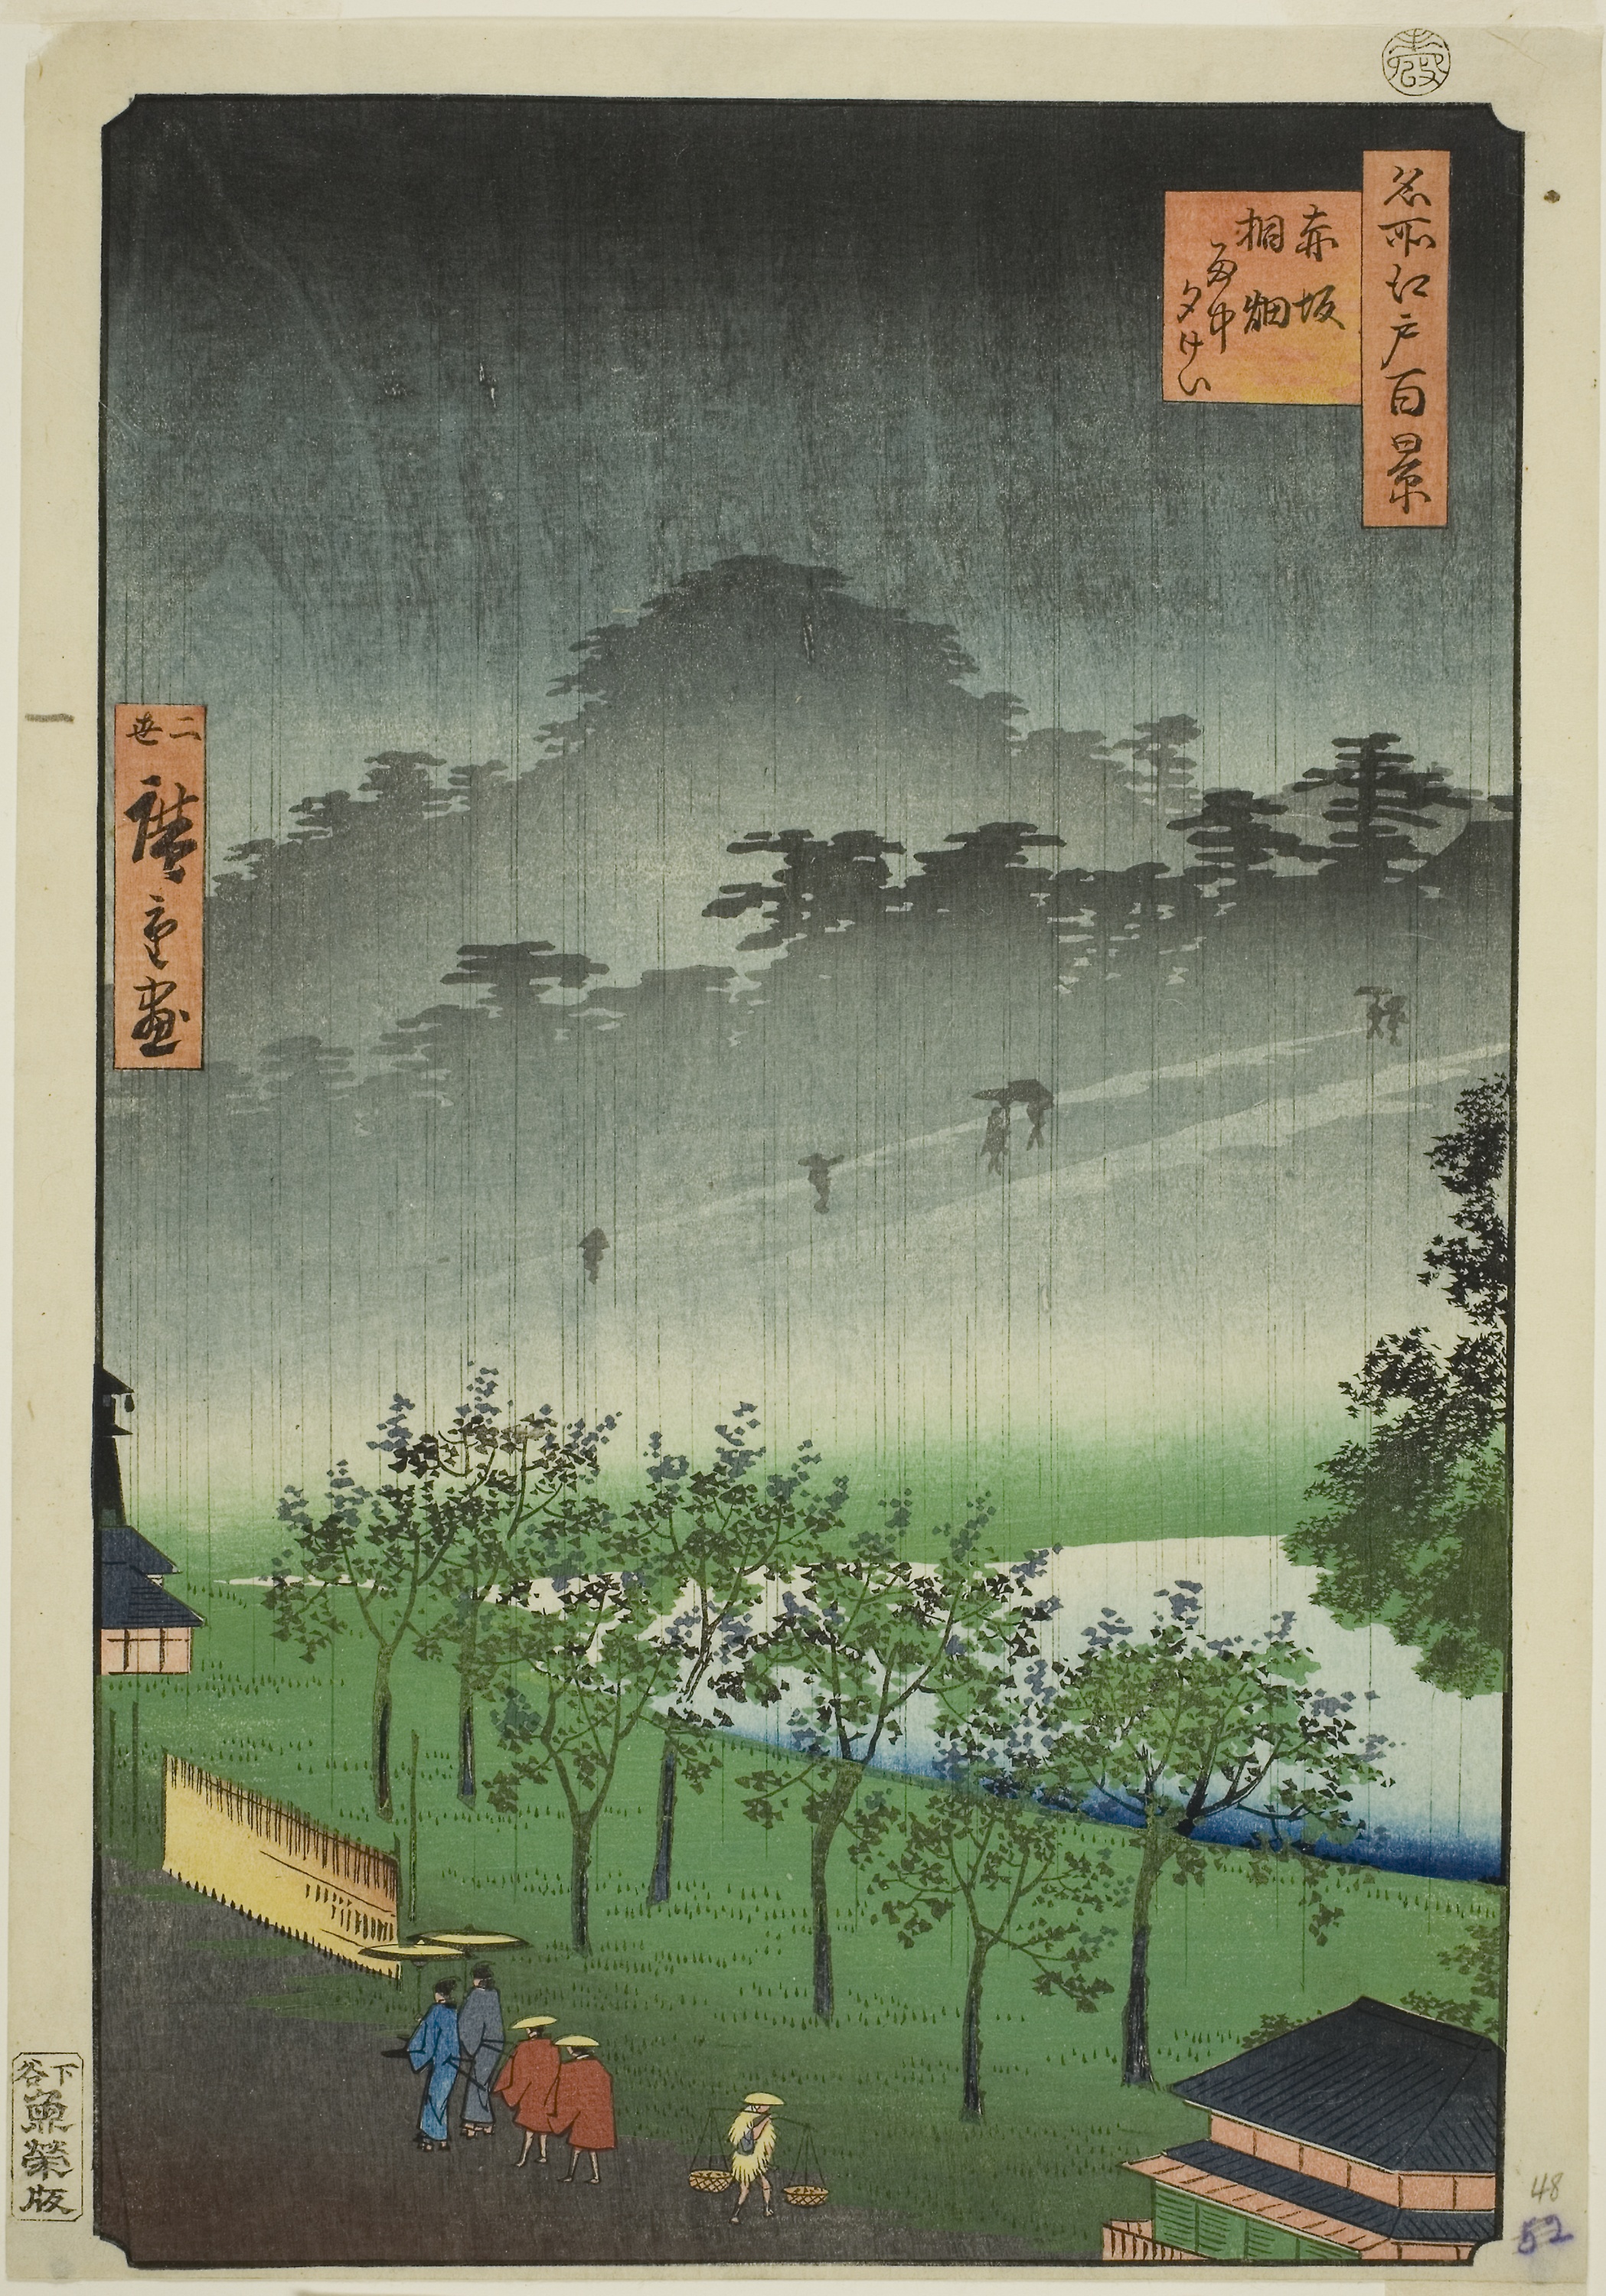
green, painting, illustration, art, tree, room, landscape, visual arts, world, artwork